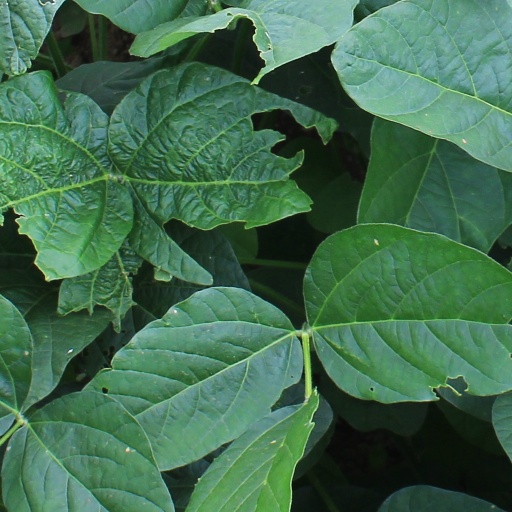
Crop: soybean